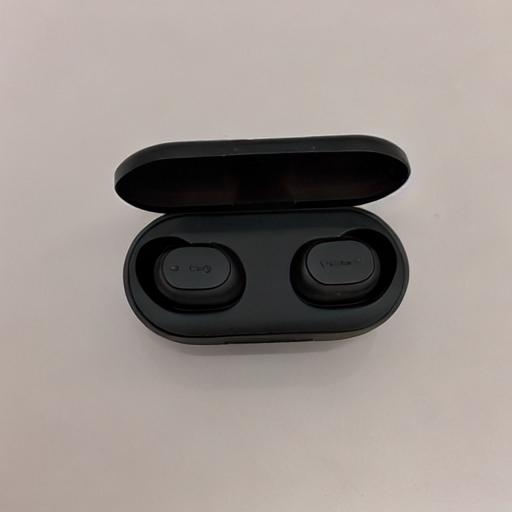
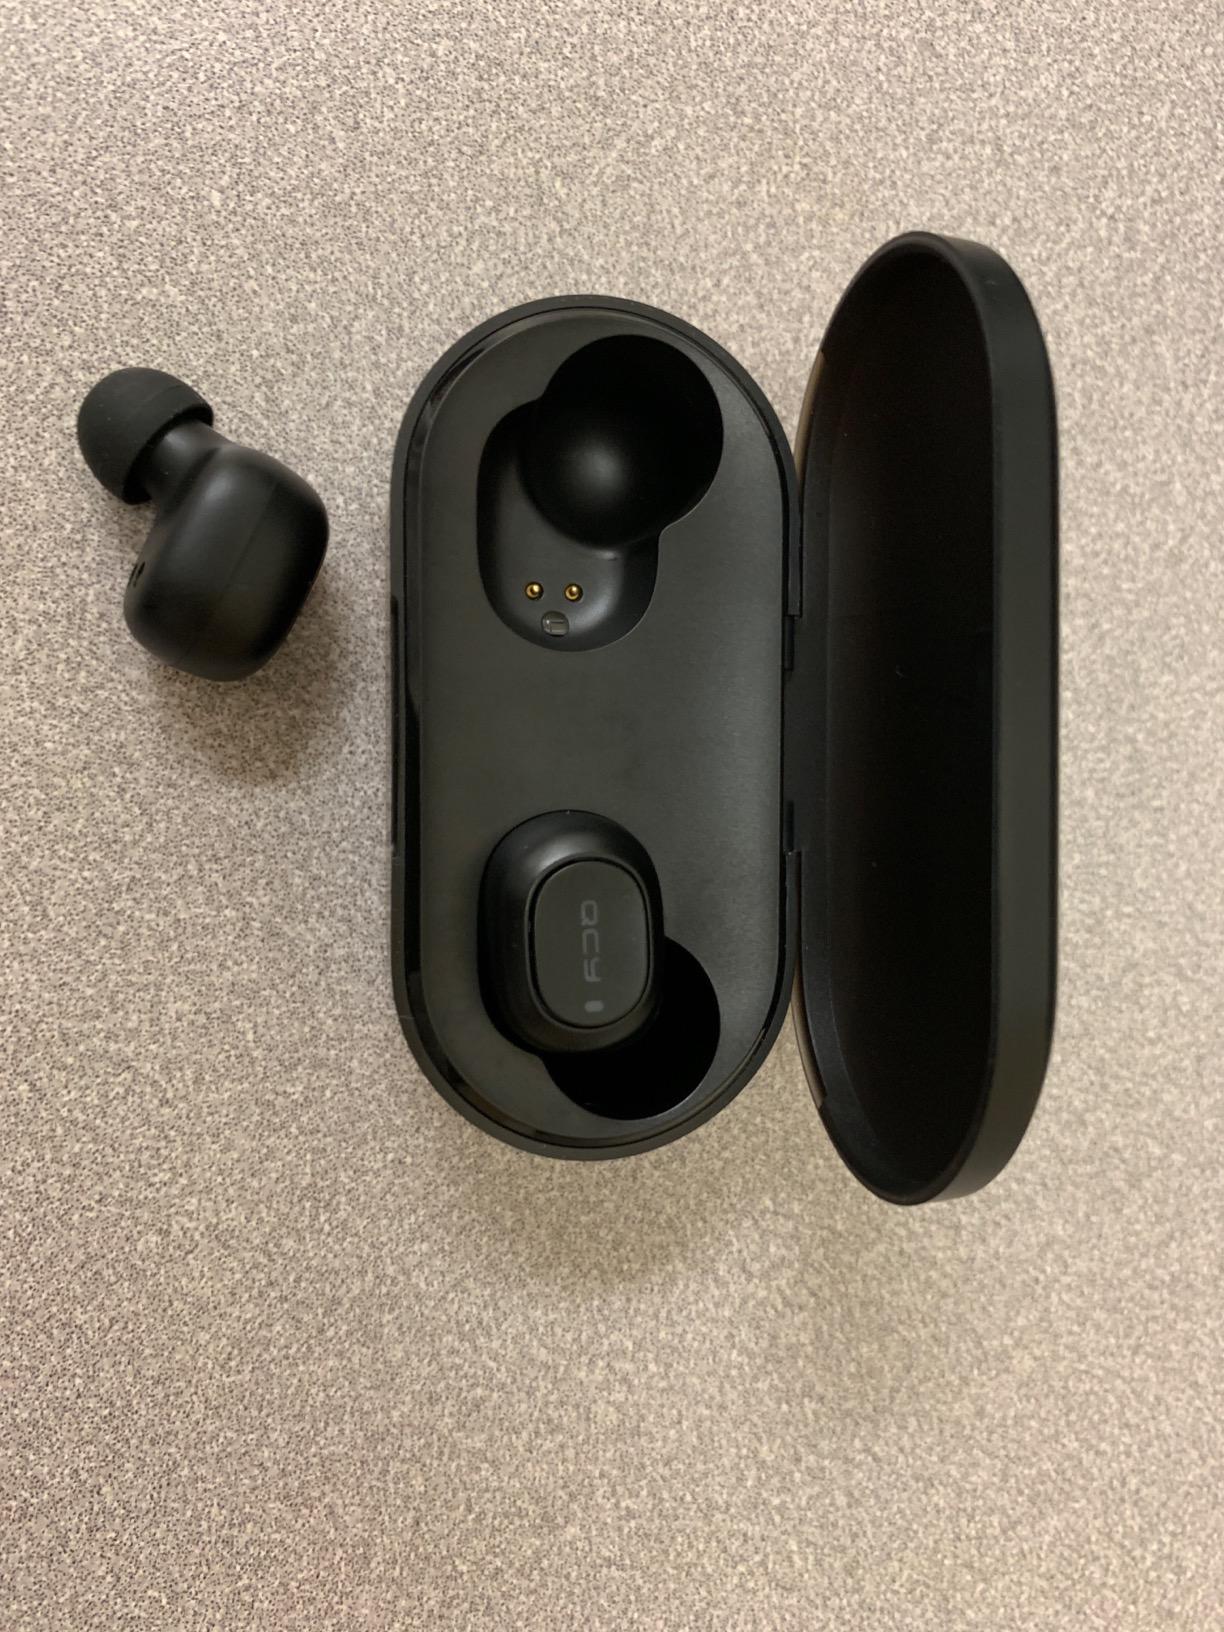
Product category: earbuds
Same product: no